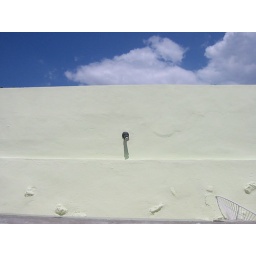
wall under sky